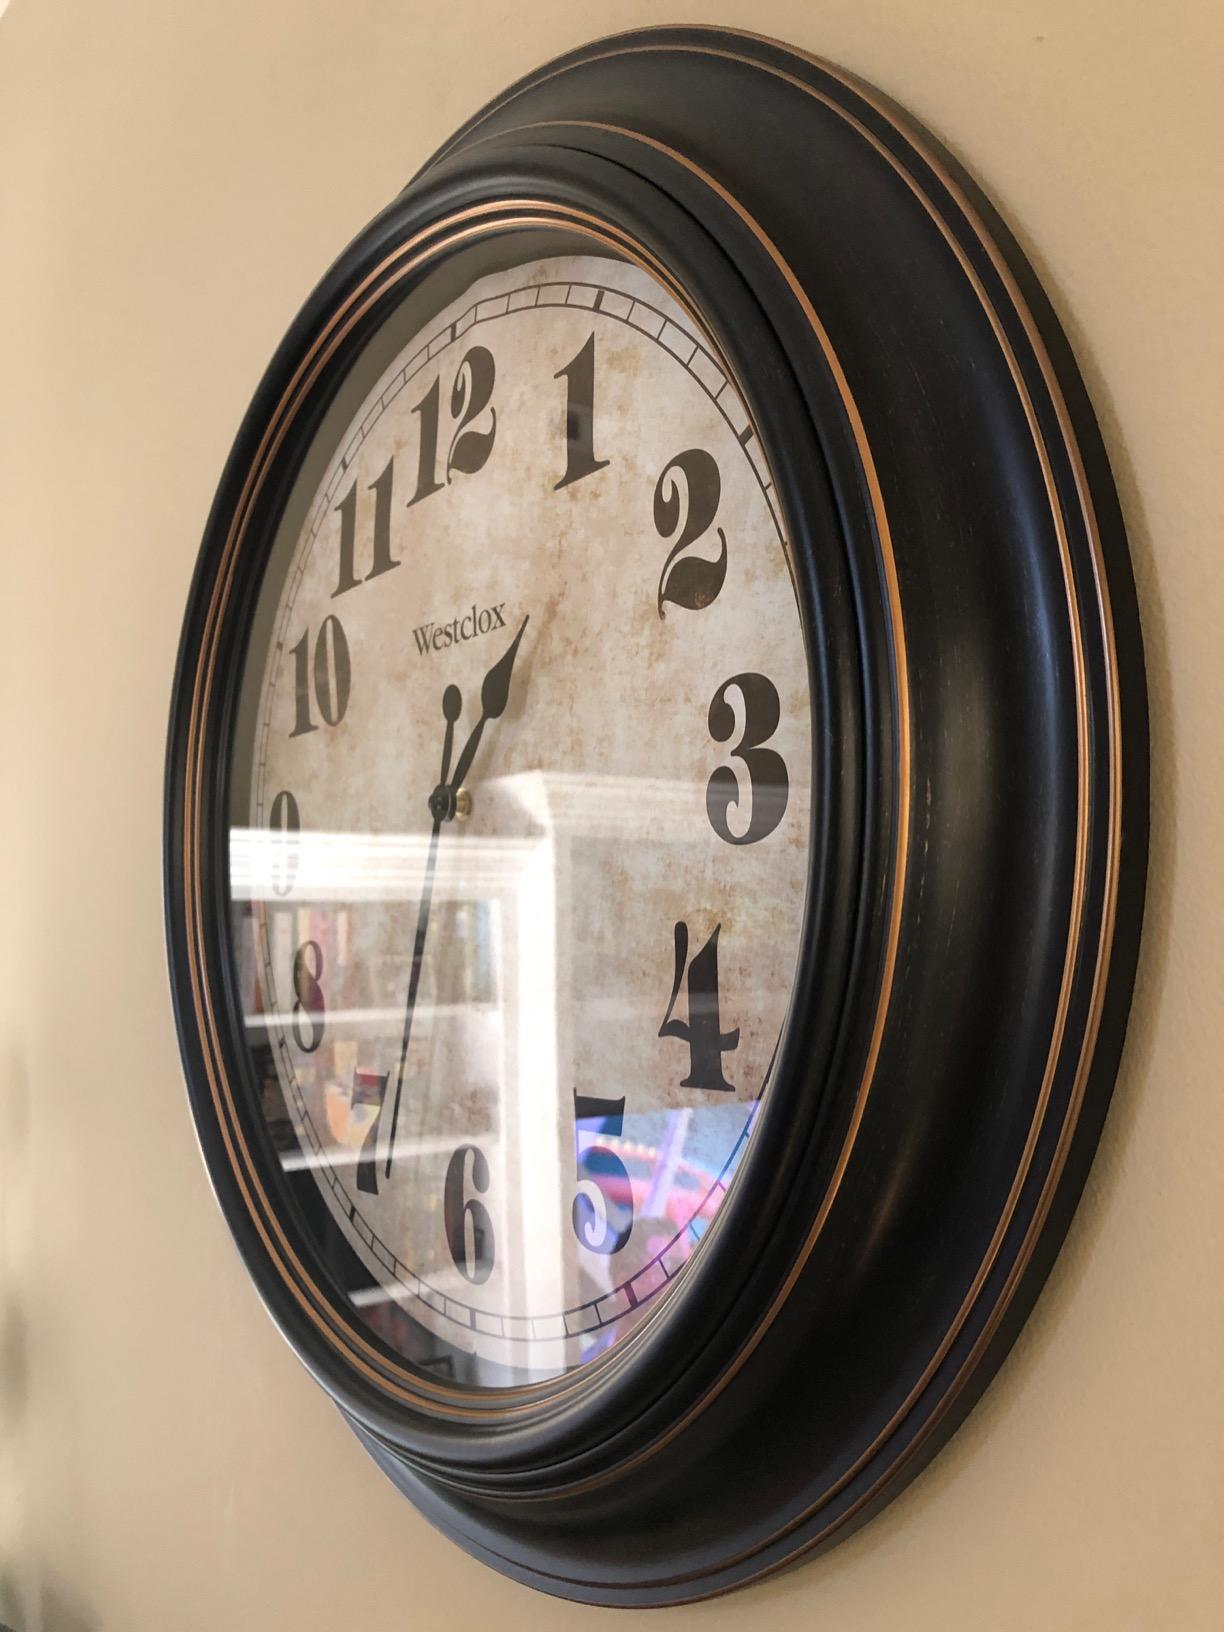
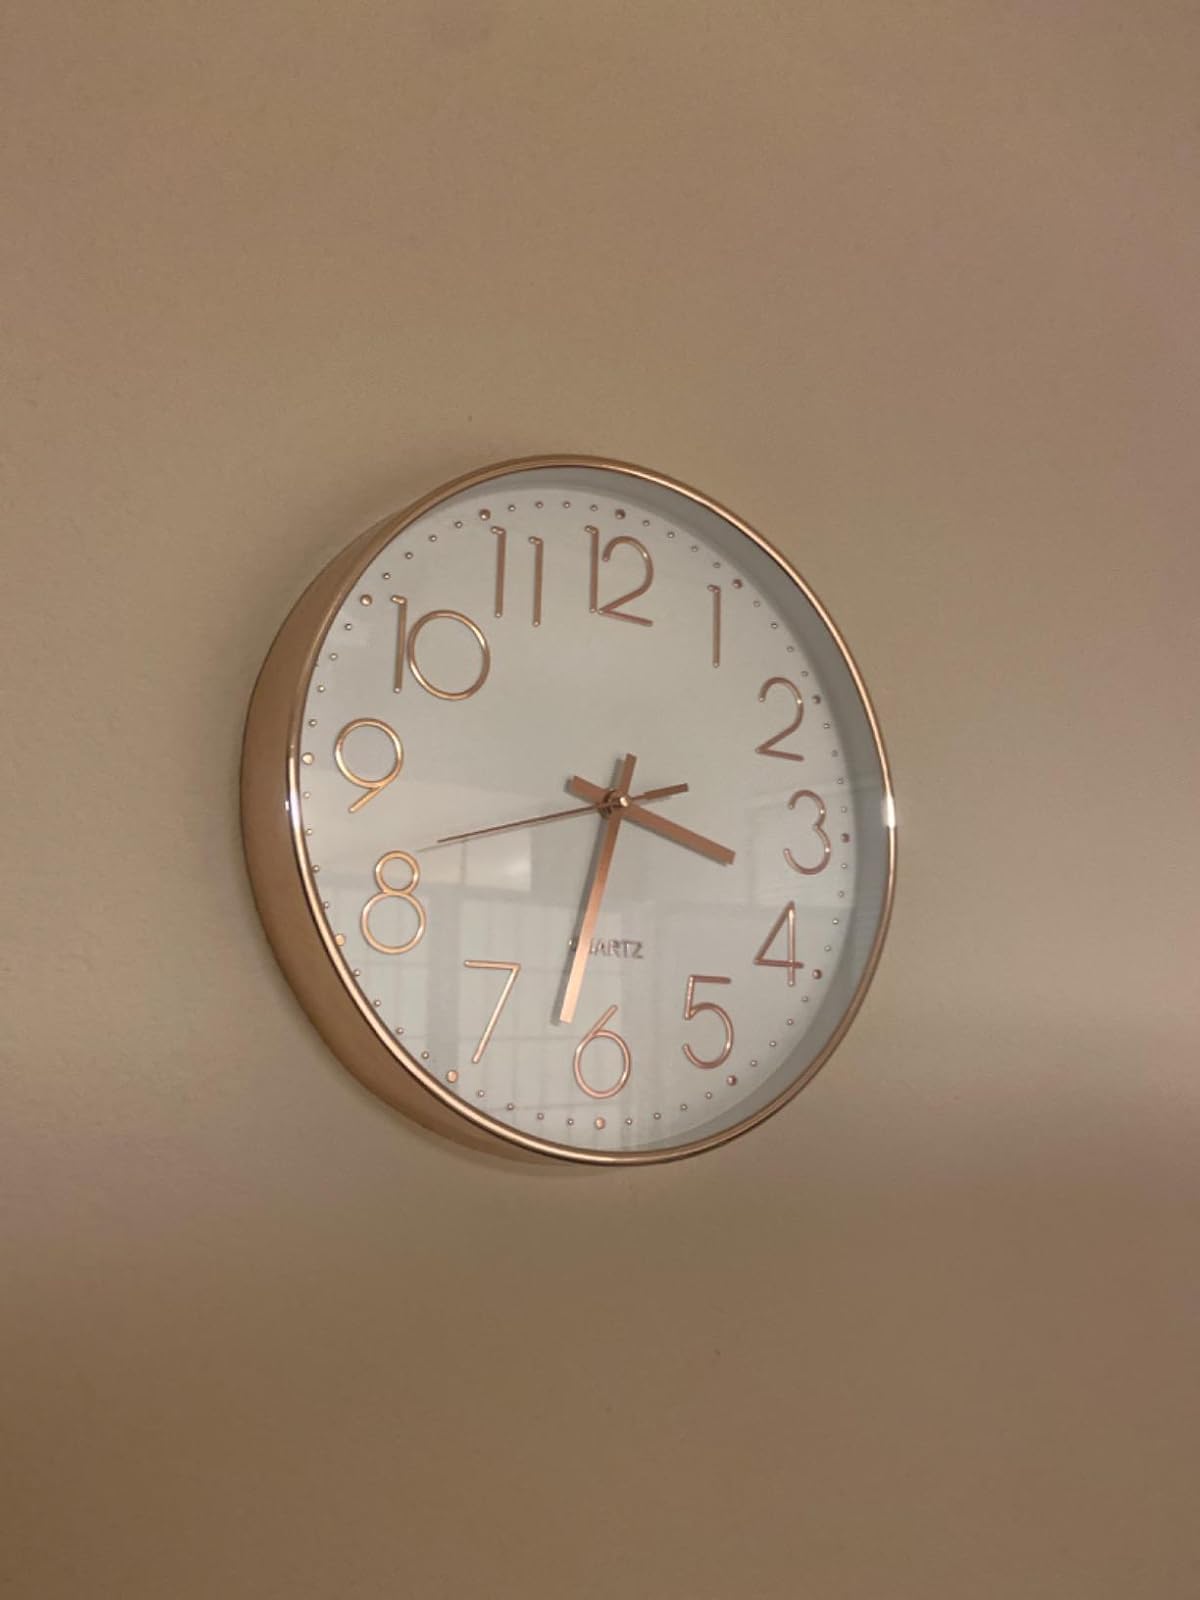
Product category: clock
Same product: no